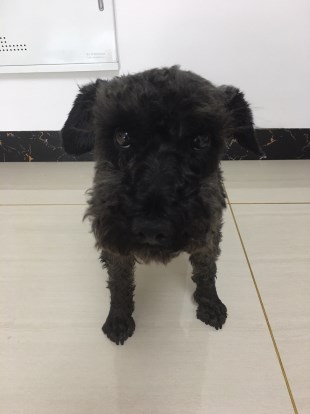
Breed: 2342-n000102-miniature_schnauzer